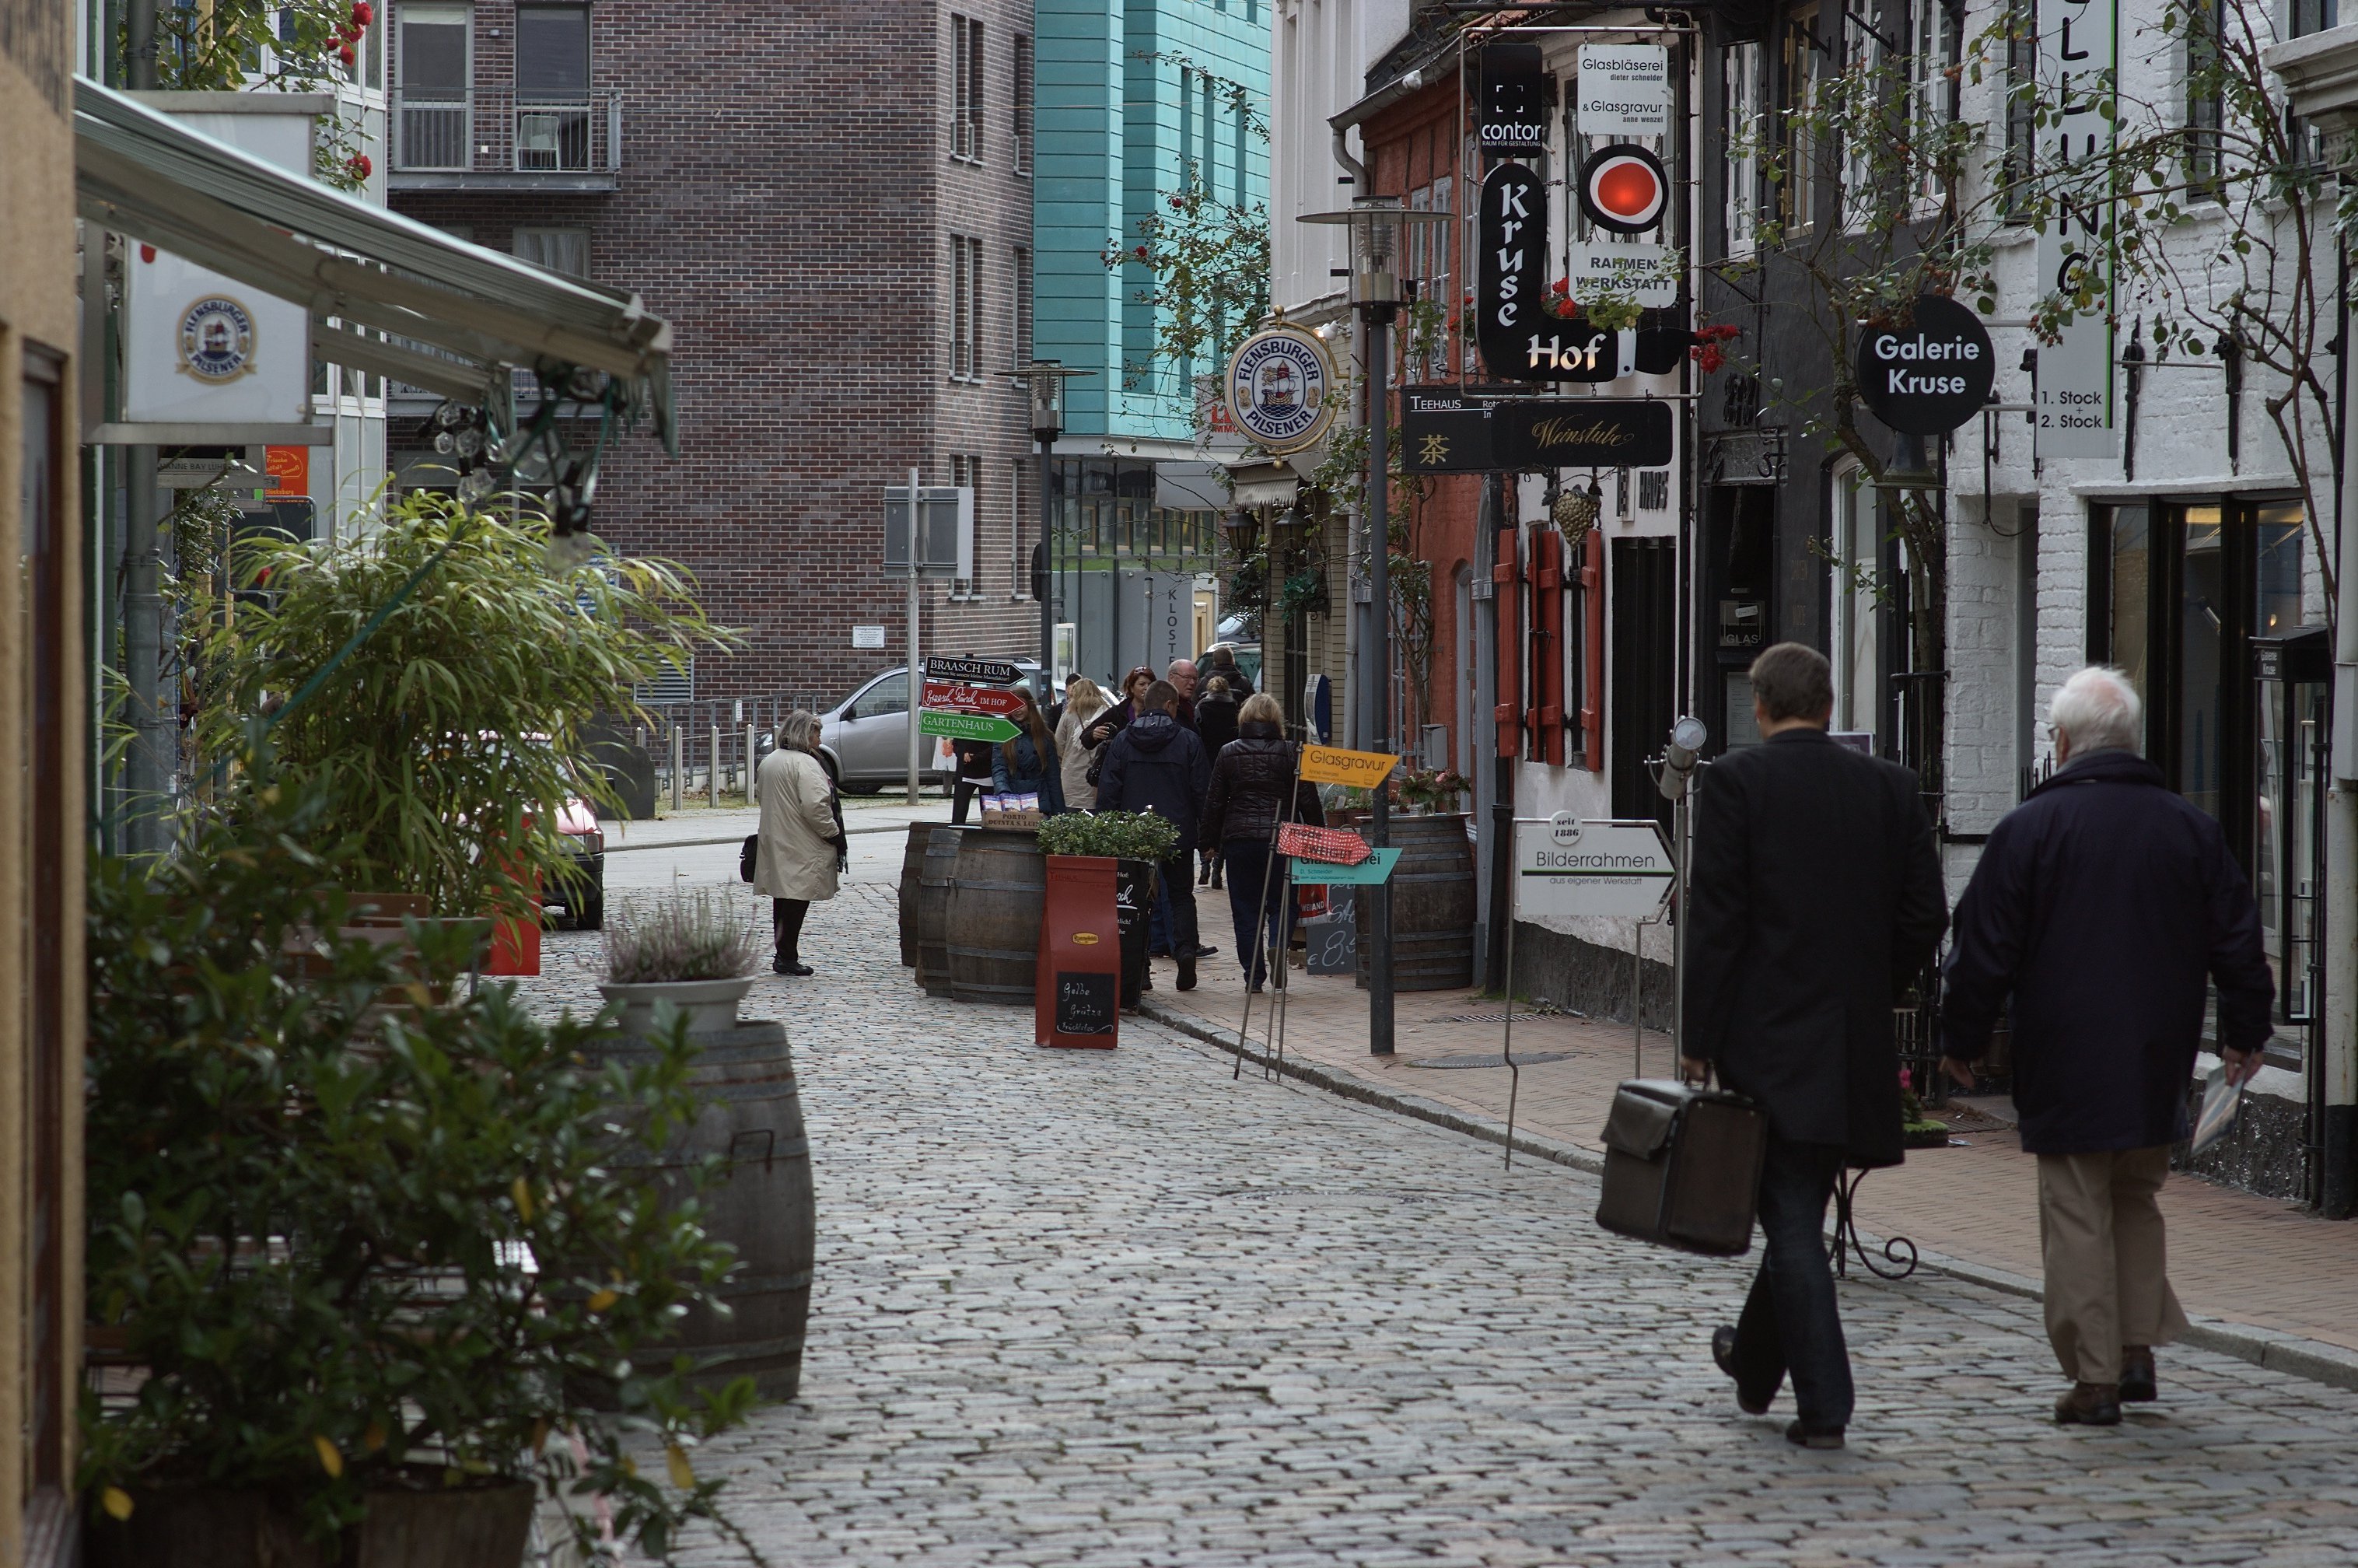
pedestrian, road, street, sidewalk, town, alley, city, downtown, transport, lane, infrastructure, rawtherapee, germany, deutschland, walimex, samyang, pentax, 85mm, 2010, lenstagged, steffenzahn, schleswigholstein, k100d, justpentax, iamflickr, 85mmf14, walimex85mm, walimexpro8514if, flensburg, neighbourhood, urban area